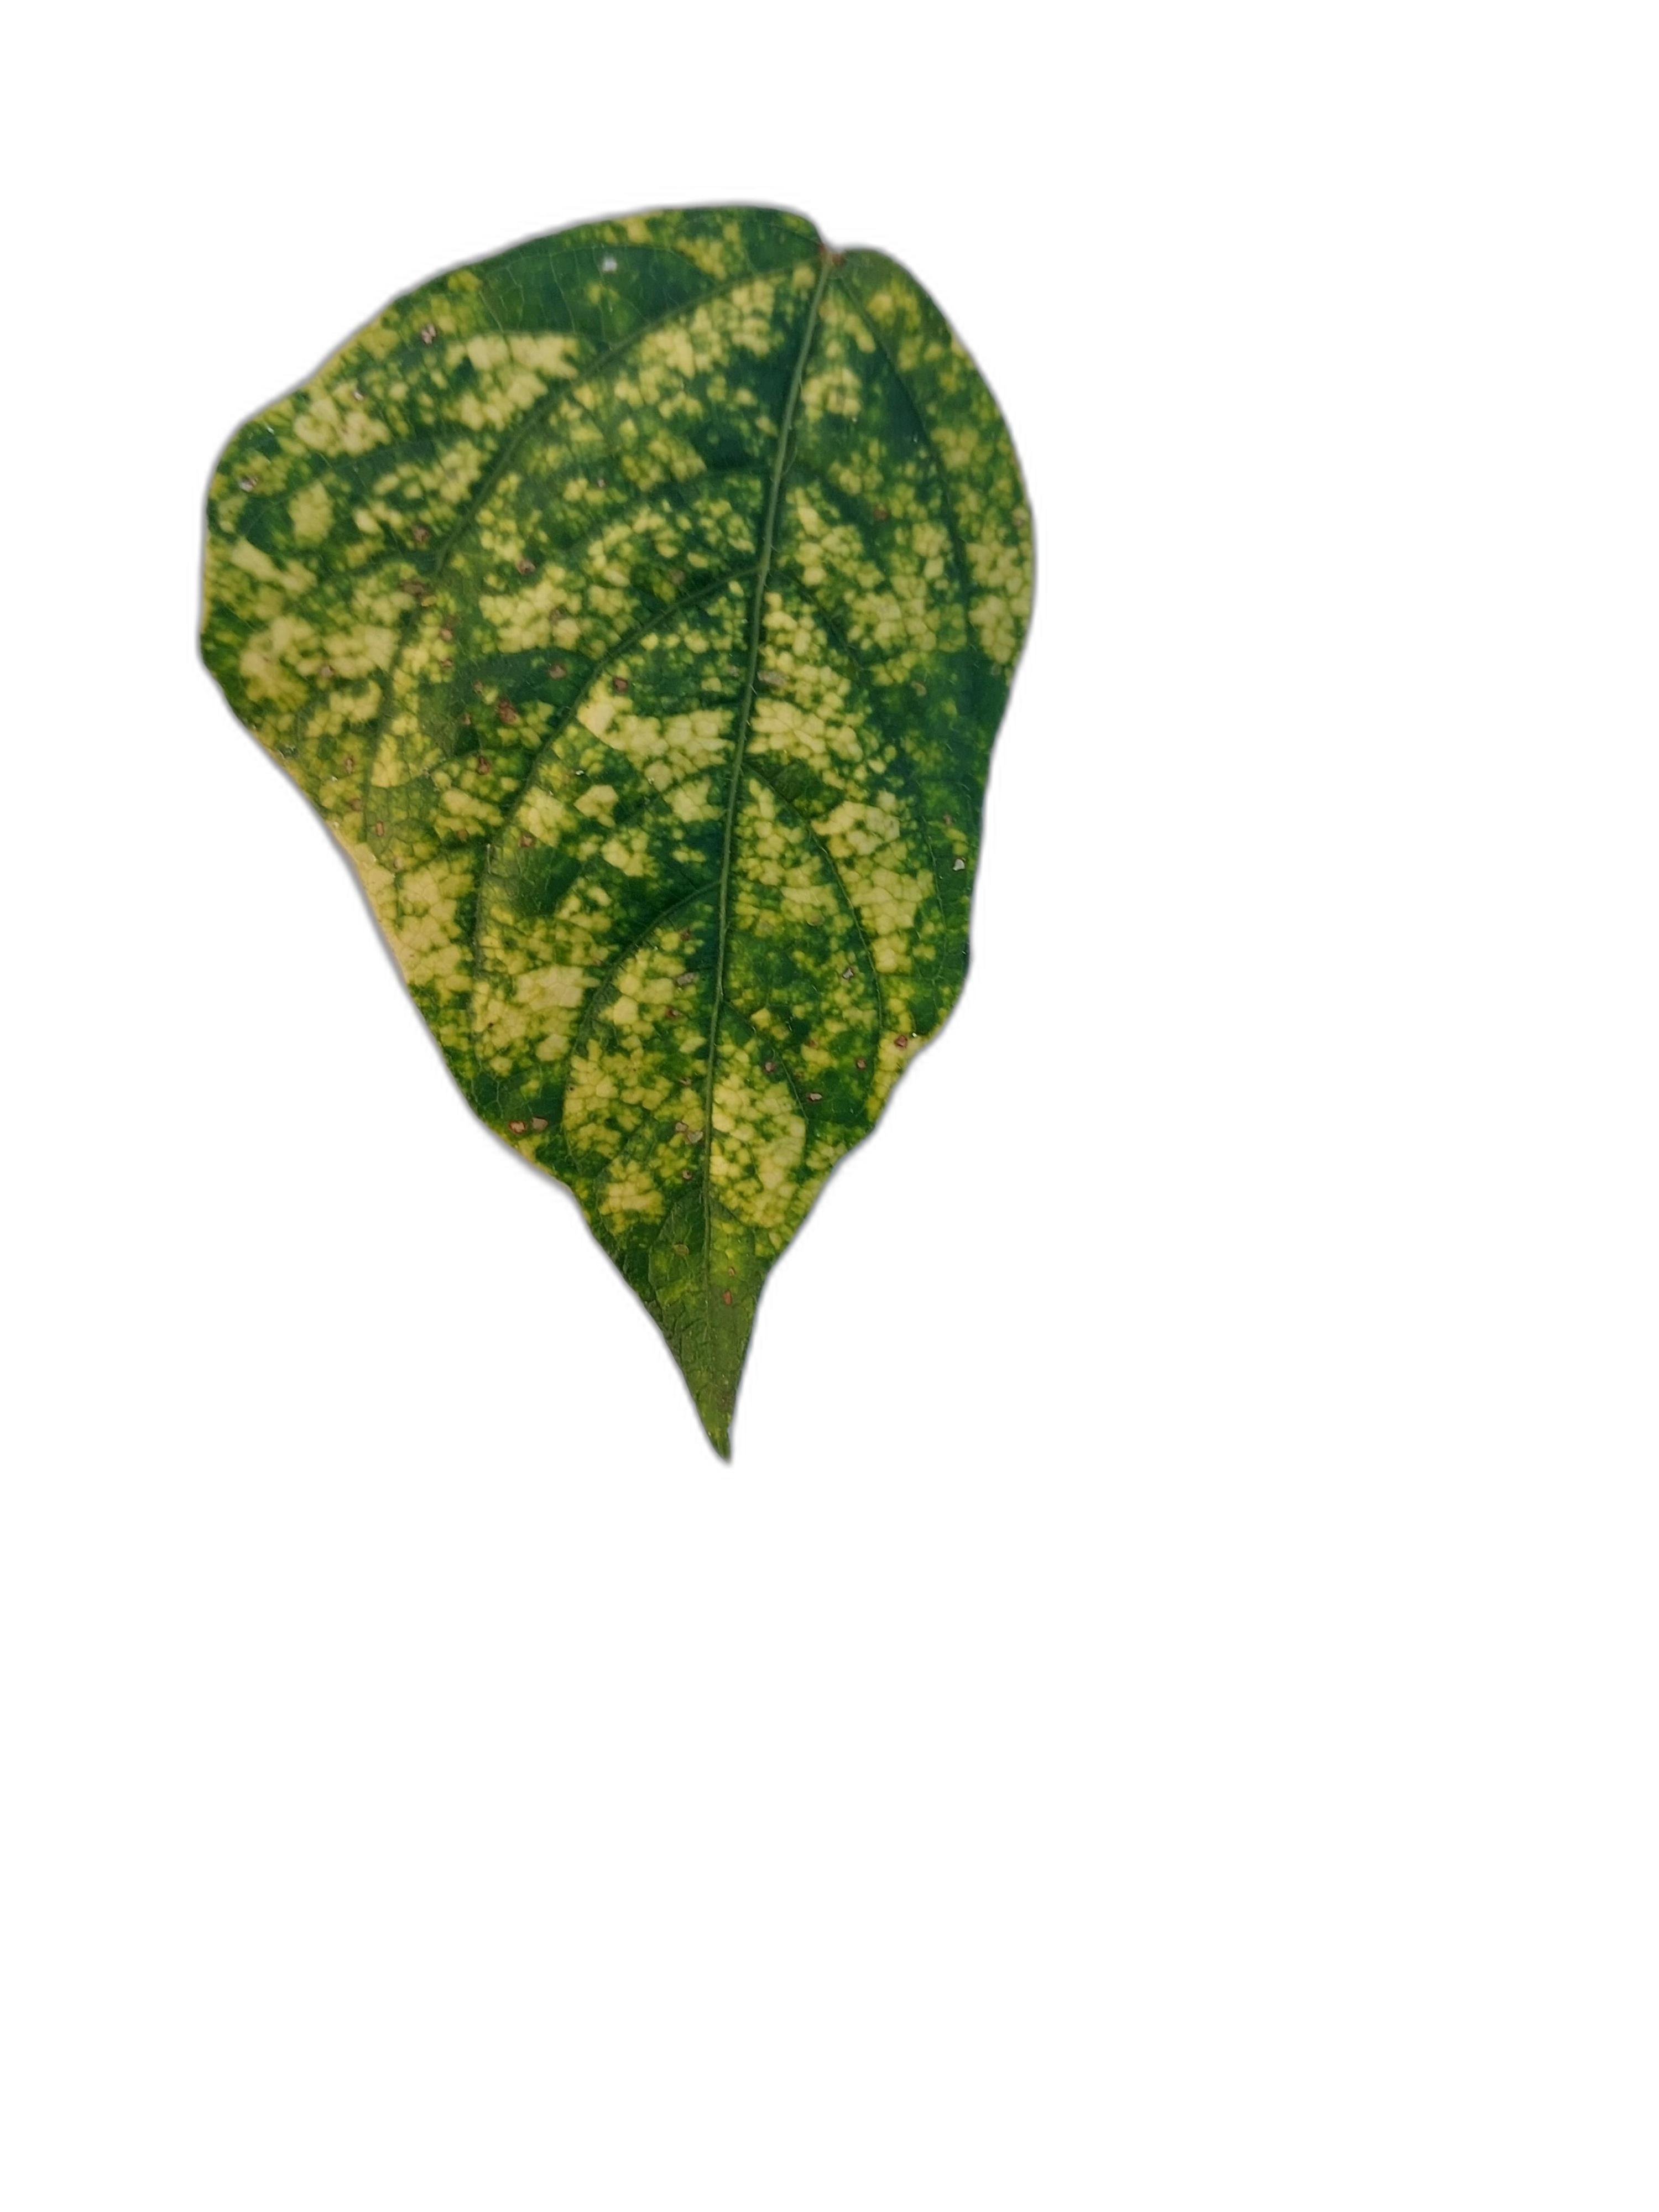
Label: Yellow Mosaic